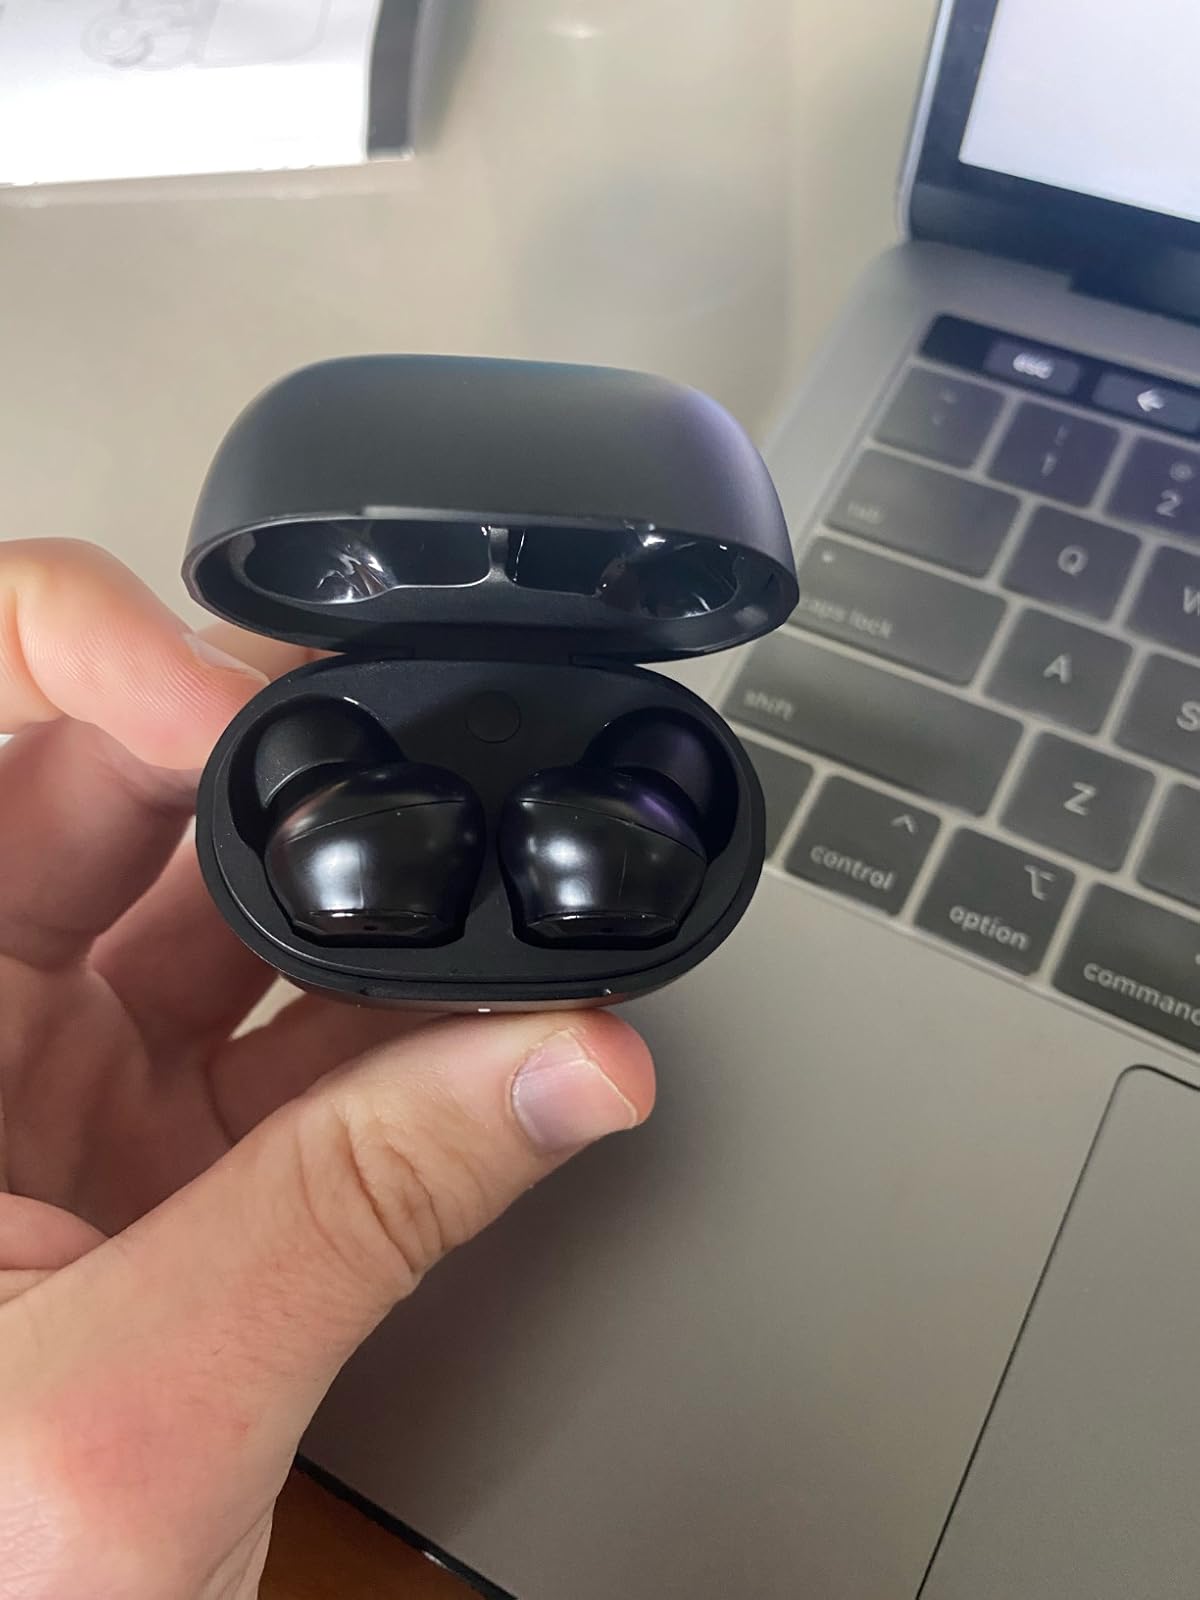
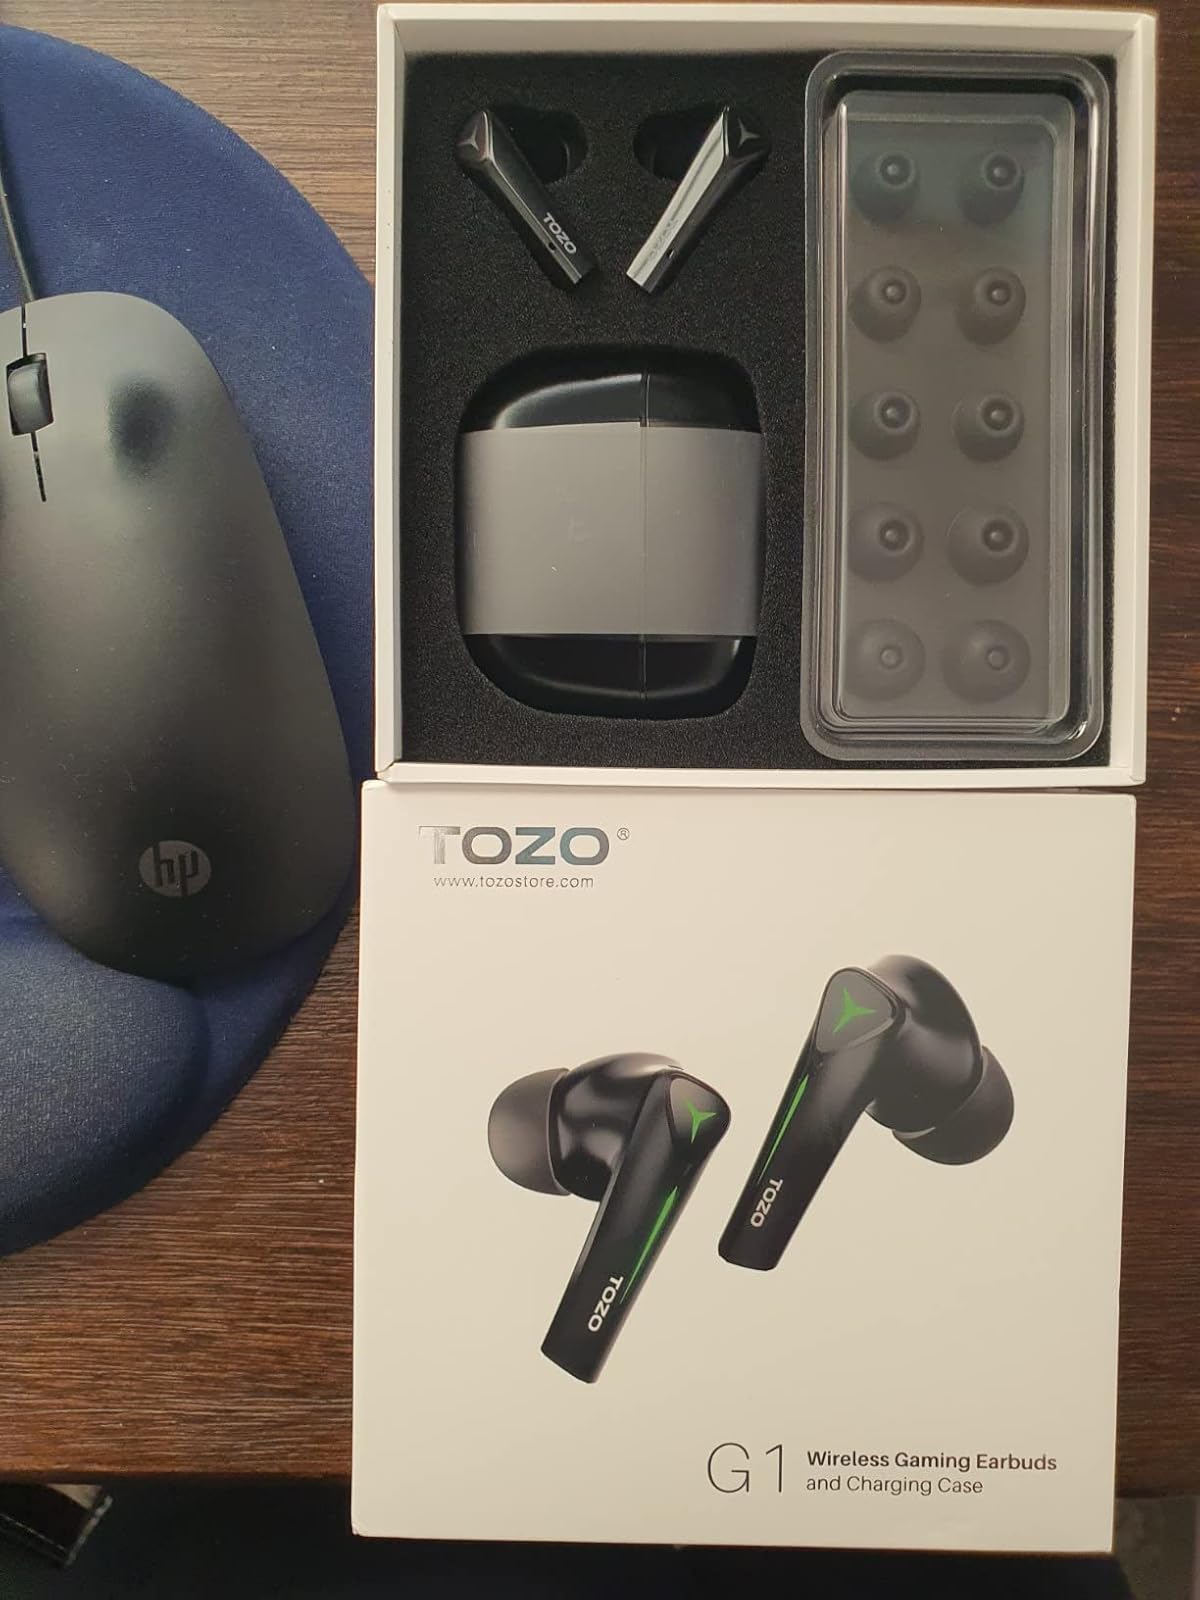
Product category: earbuds
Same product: no